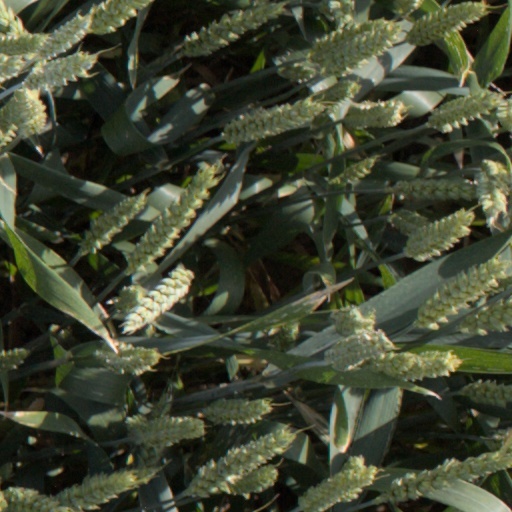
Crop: wheat